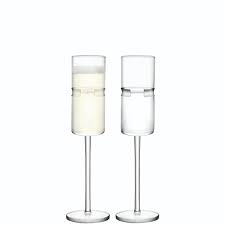
Waste category: glass